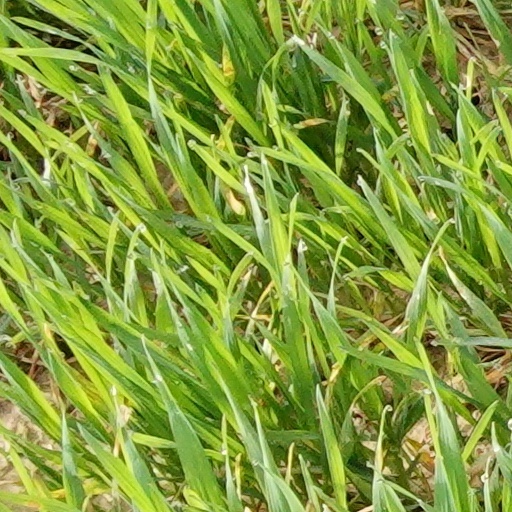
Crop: wheat